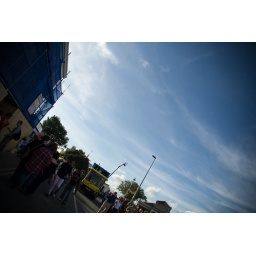
people walking in the street of Dun Laoghaire, under a blue sky, yellow vehicle in the background shot in random